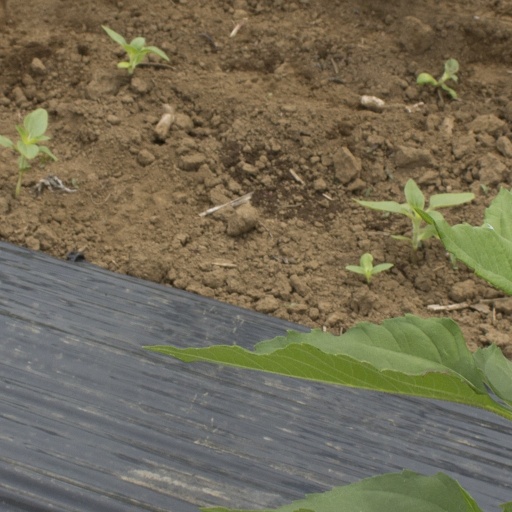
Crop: Jerusalem artichoke